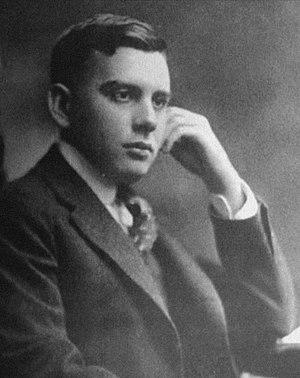
Florencio Harmodio Arosemena, né le 17 septembre 1872 à Panama et mort le 30 août 1945 à New York, est un homme politique panaméen. Il est président du Panama du 1ᵉʳ octobre 1928 au 3 janvier 1931.